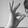
ASL letter: F